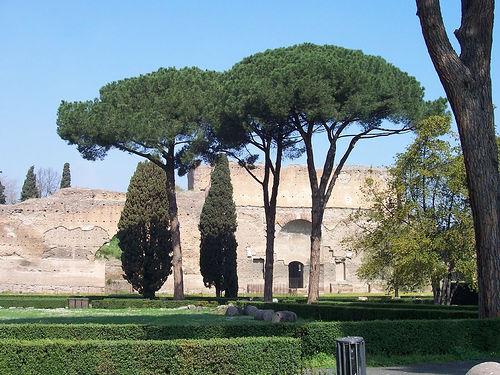
Weather: sun or clear